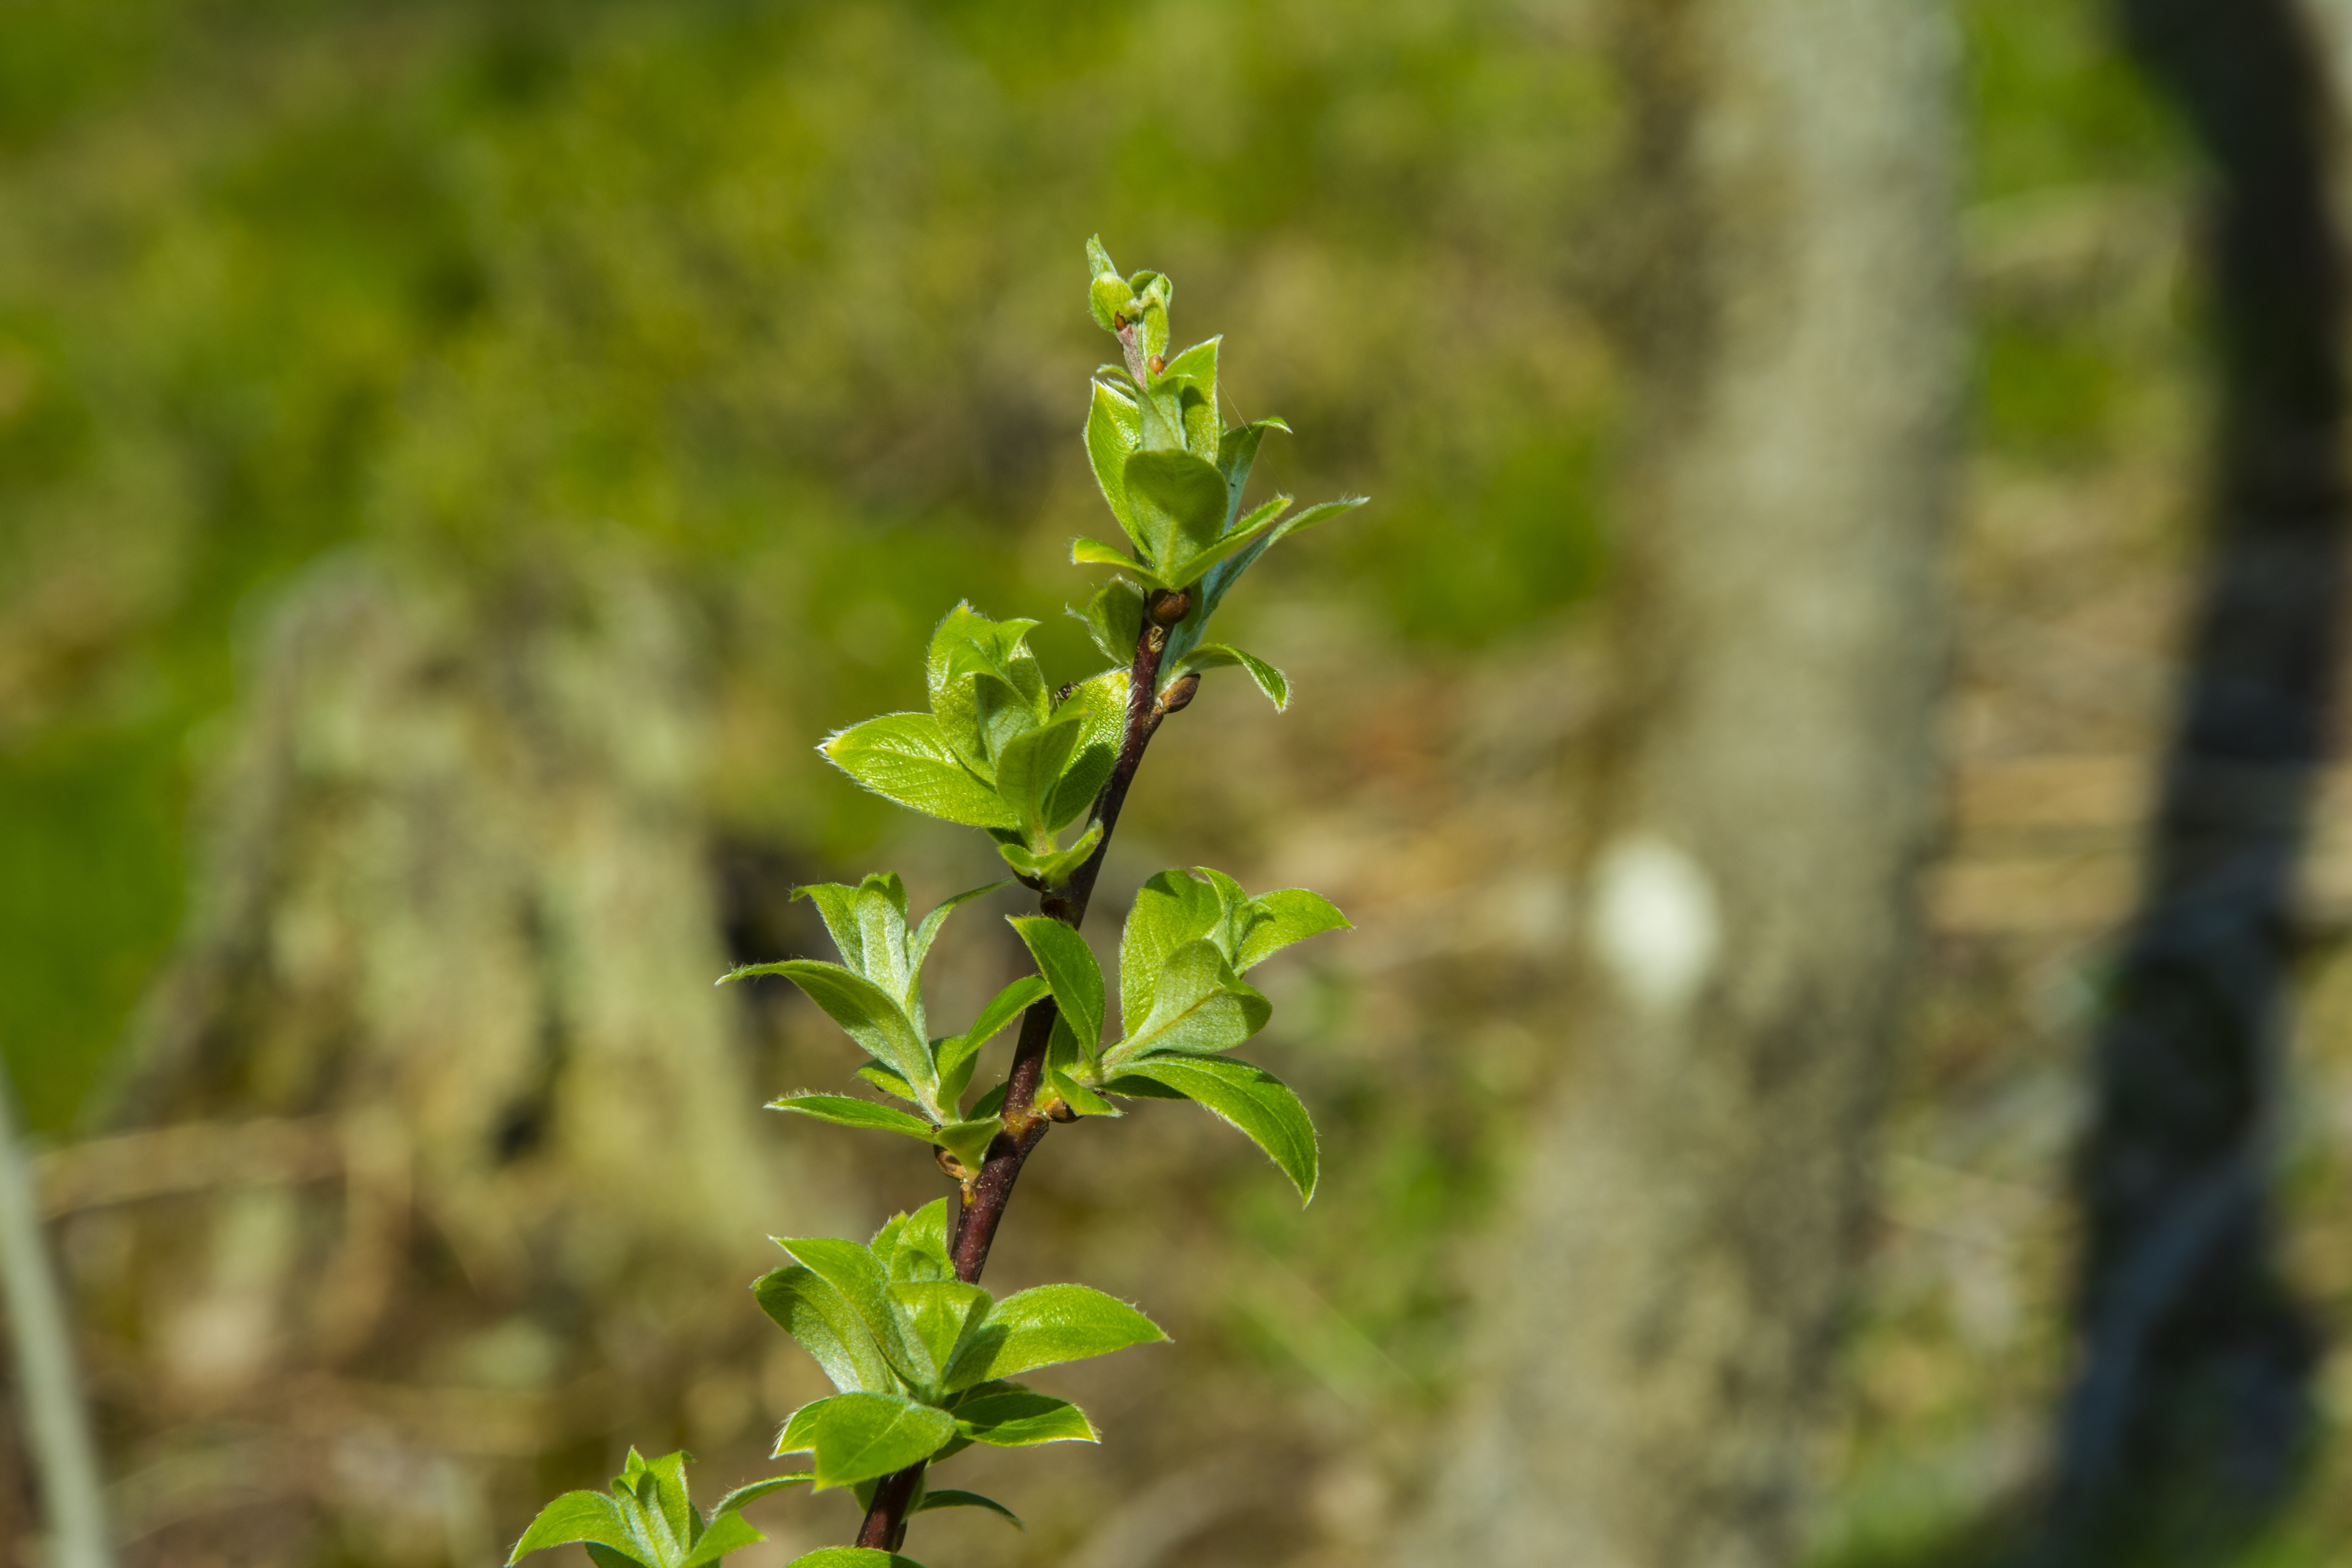
forest, grass, plant, leaf, flower, summer, green, herb, crop, botany, flora, wildflower, trees, leaves, shrub, the nature of the, green leaf, green leaves, flowering plant, in the spring of, annual plant, grass family, plant stem, land plant